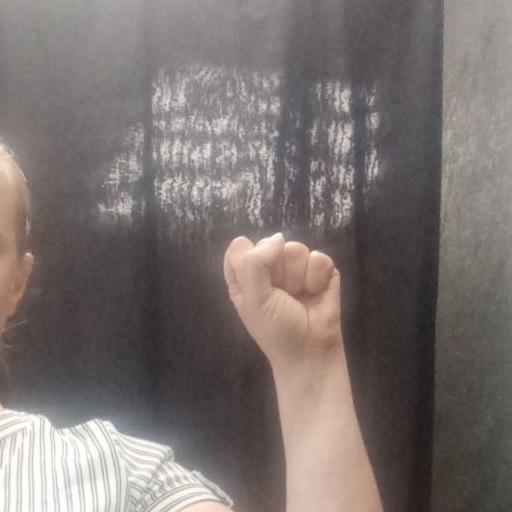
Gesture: fist